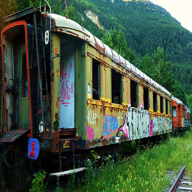
Vehicle type: Trains